70th (Surrey) Regiment of Foot

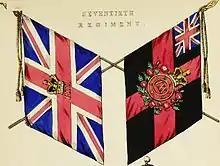
Colours of the 70th (Surrey) Regiment of Foot

The 70th (Surrey) Regiment of Foot was a regiment of the British Army, raised in 1756. Under the Childers Reforms it amalgamated with the 31st (Huntingdonshire) Regiment of Foot to form the East Surrey Regiment in 1881.